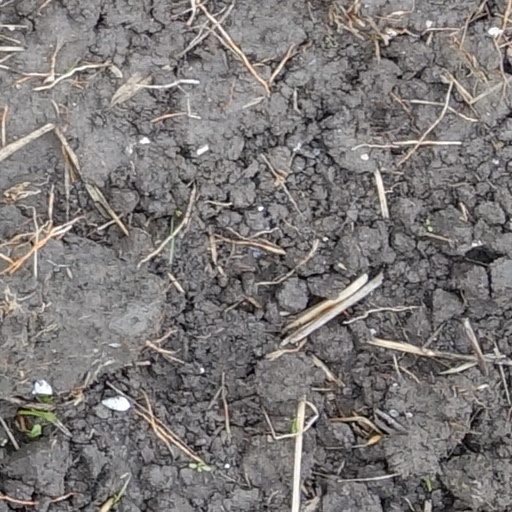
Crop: wheat